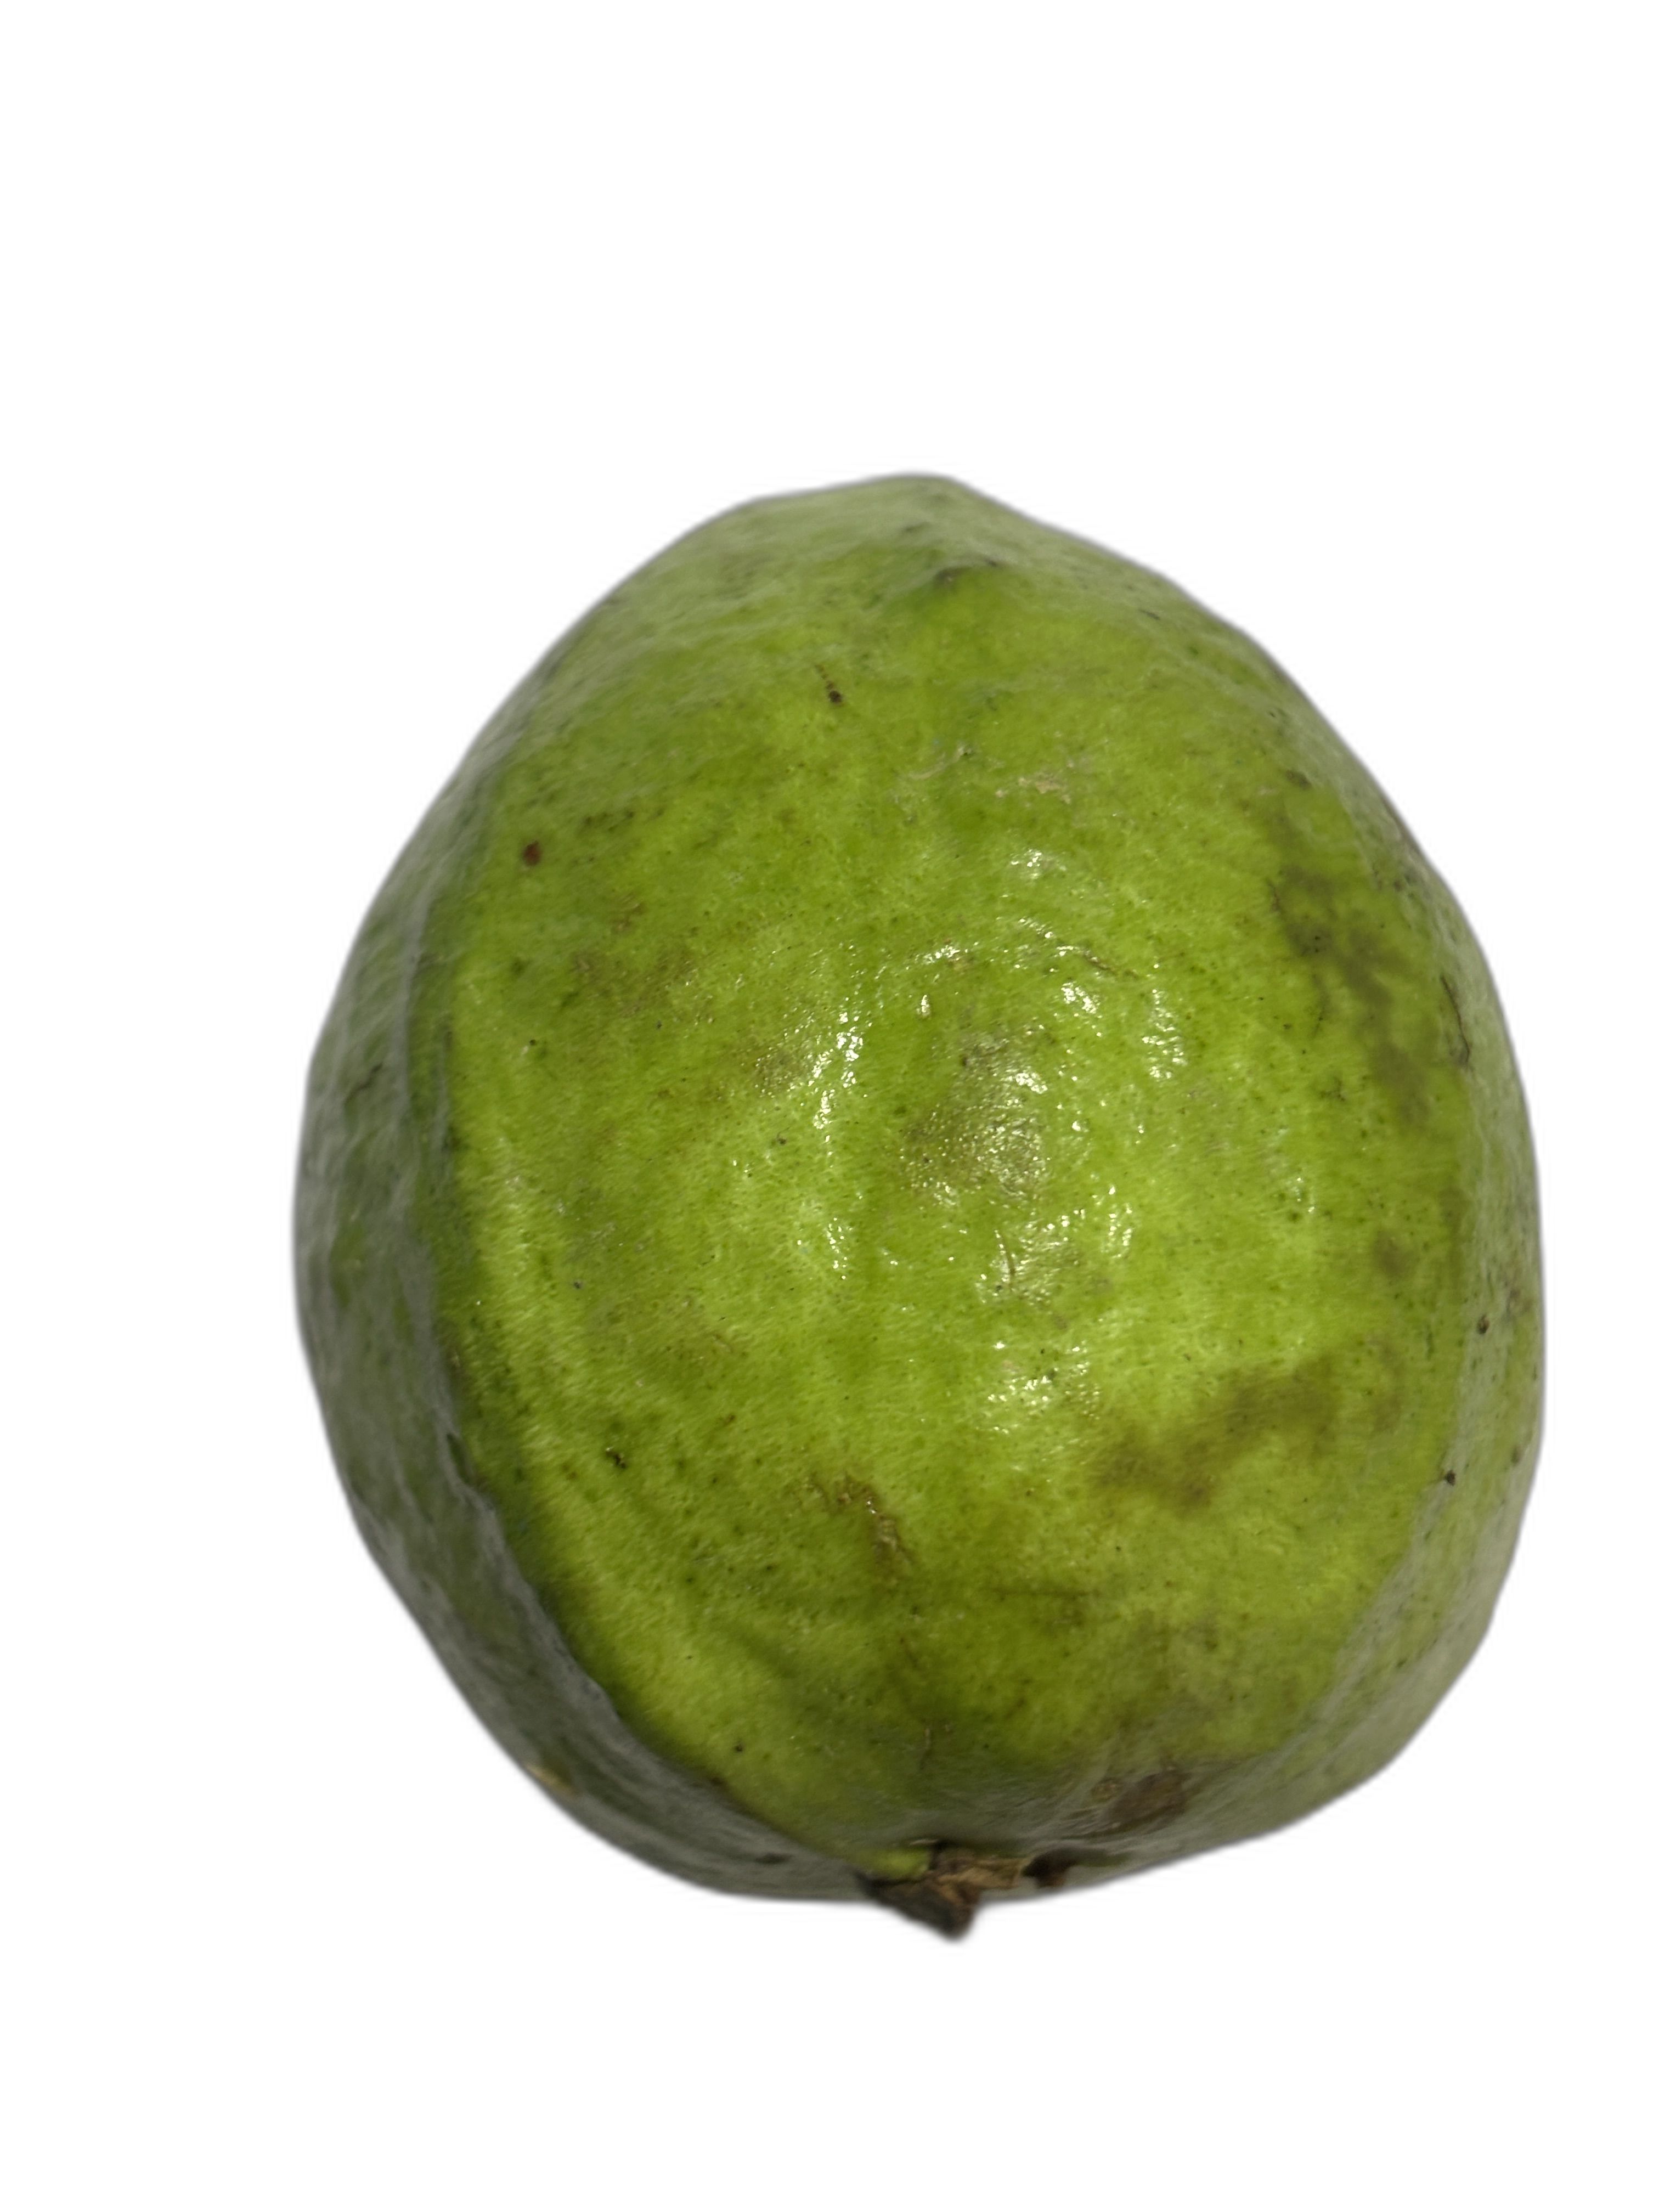
Plant part: fruit
Disease: Healthy